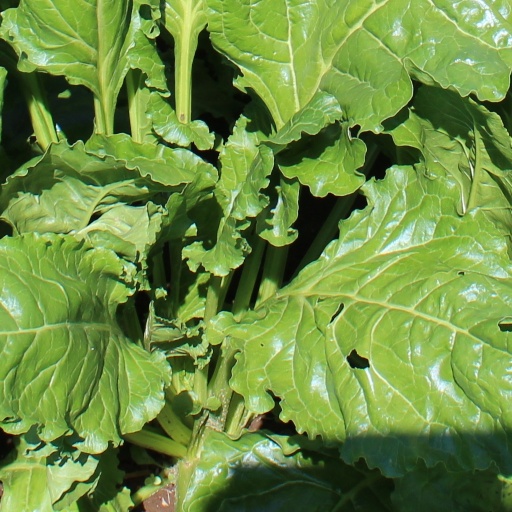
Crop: sugar beet